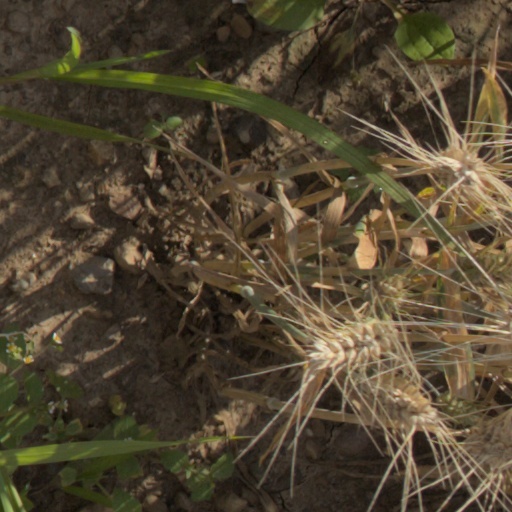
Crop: wheat